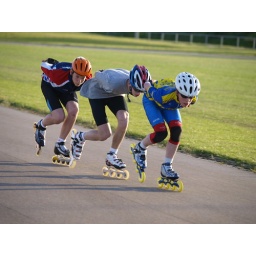
Mark tijdens skeelertraining van de shrottrackselectie in Sneek, resp. Snits. Gevolgd door Itzhak en Dennis.